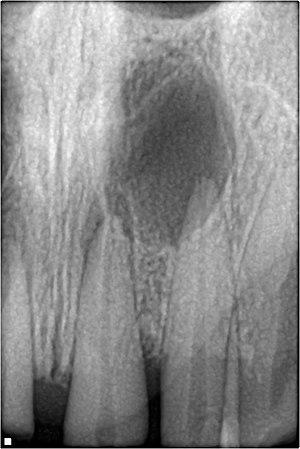
Pour simplifier, on peut regrouper sous le nom d'abcès dentaire tous les abcès en relation avec les dents. Un abcès est une inflammation purulente. On distingue plusieurs types d'abcès : abcès parodontal, abcès péri-apical.
On pratique un acte d'endodontie chirurgicale lorsque les approches intracanalaires sont techniquement difficiles ou impraticables. Un planning pré-opératoire est nécessaire. Ci-après sont décrites les procédures d'approche classiques.